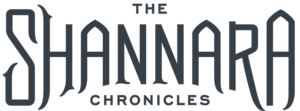
Les Chroniques de Shannara est une série télévisée américaine en vingt épisodes de 43 minutes développée par Alfred Gough et Miles Millar, d'après la série littéraire Shannara de l'écrivain Terry Brooks et plus particulièrement du roman Les Pierres elfiques de Shannara. Elle a été diffusée entre le 5 janvier 2016 et le 22 novembre 2017 sur MTV pour la première saison puis sur Spike pour la deuxième saison.